South African Class Experimental 6 4-8-0

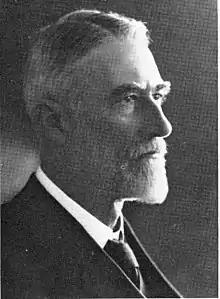
H.M. Beatty

In the designs of the two Cape 9th Class Mikado types, later the Classes Experimental 4 and Experimental 5, Beatty had achieved improved steaming efficiency by extending the locomotive frames with a bridle casting, such as the one he had designed for the CGR 6th Class 2-6-4 in 1901, to accommodate deep and wide fireboxes.